Ghizer District (1974–2019)

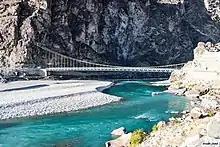
Bridge over the Ghizer River

The main river in the district is the Ghizer River, which is formed from the Gupis and Ishkoman Rivers; both meet at Hatoon valley with Hayim as the point of confluence. The other tributaries include the Qurumbar River, Phakora River, Hayal River, Singul River and Yasin River, Phander river tributary which also joins the mainstream at different points. The biggest nala in the region is singal nala in terms of area, which connects the Punial valley to the Diamer district.